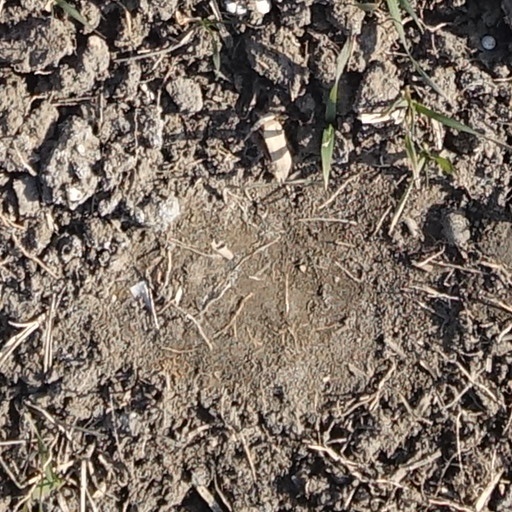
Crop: wheat